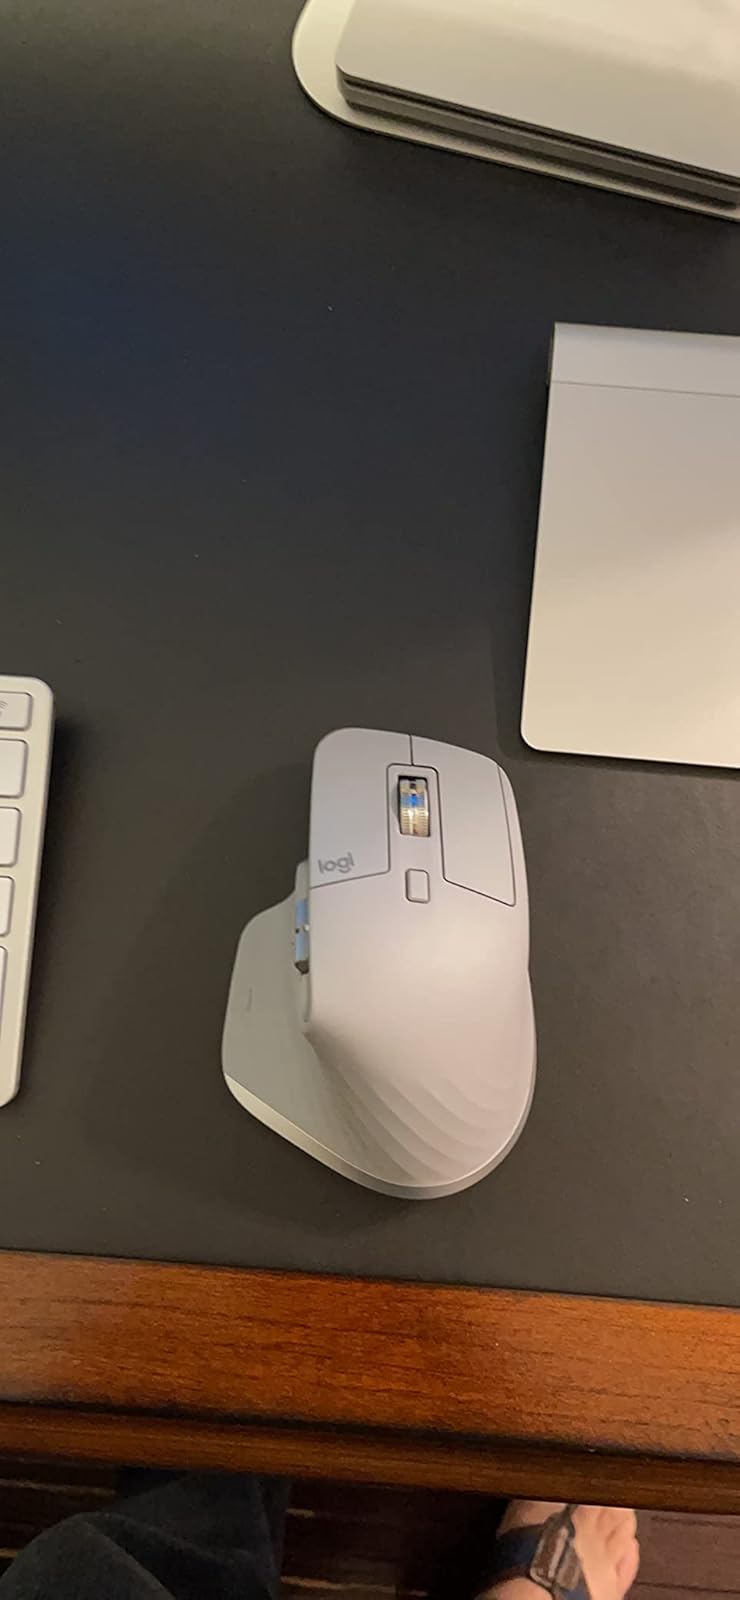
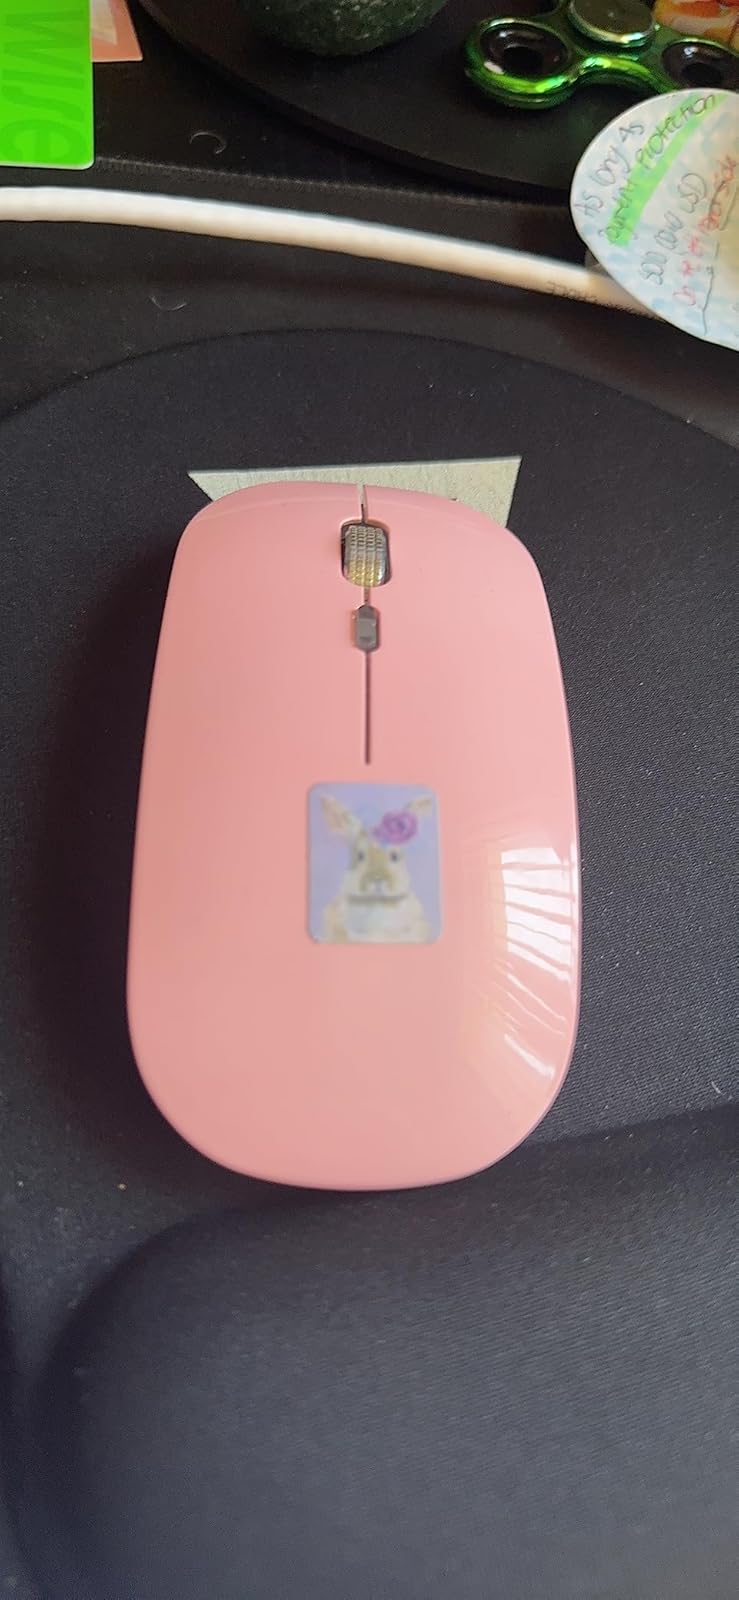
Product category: mouse
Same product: no